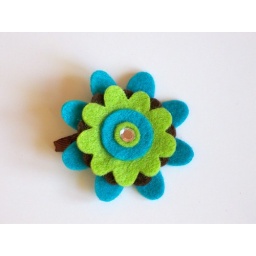
A funky ribbon lined snap clip with layered felt flower in aqua blue/cocoa brown/lime green and crystal centre.